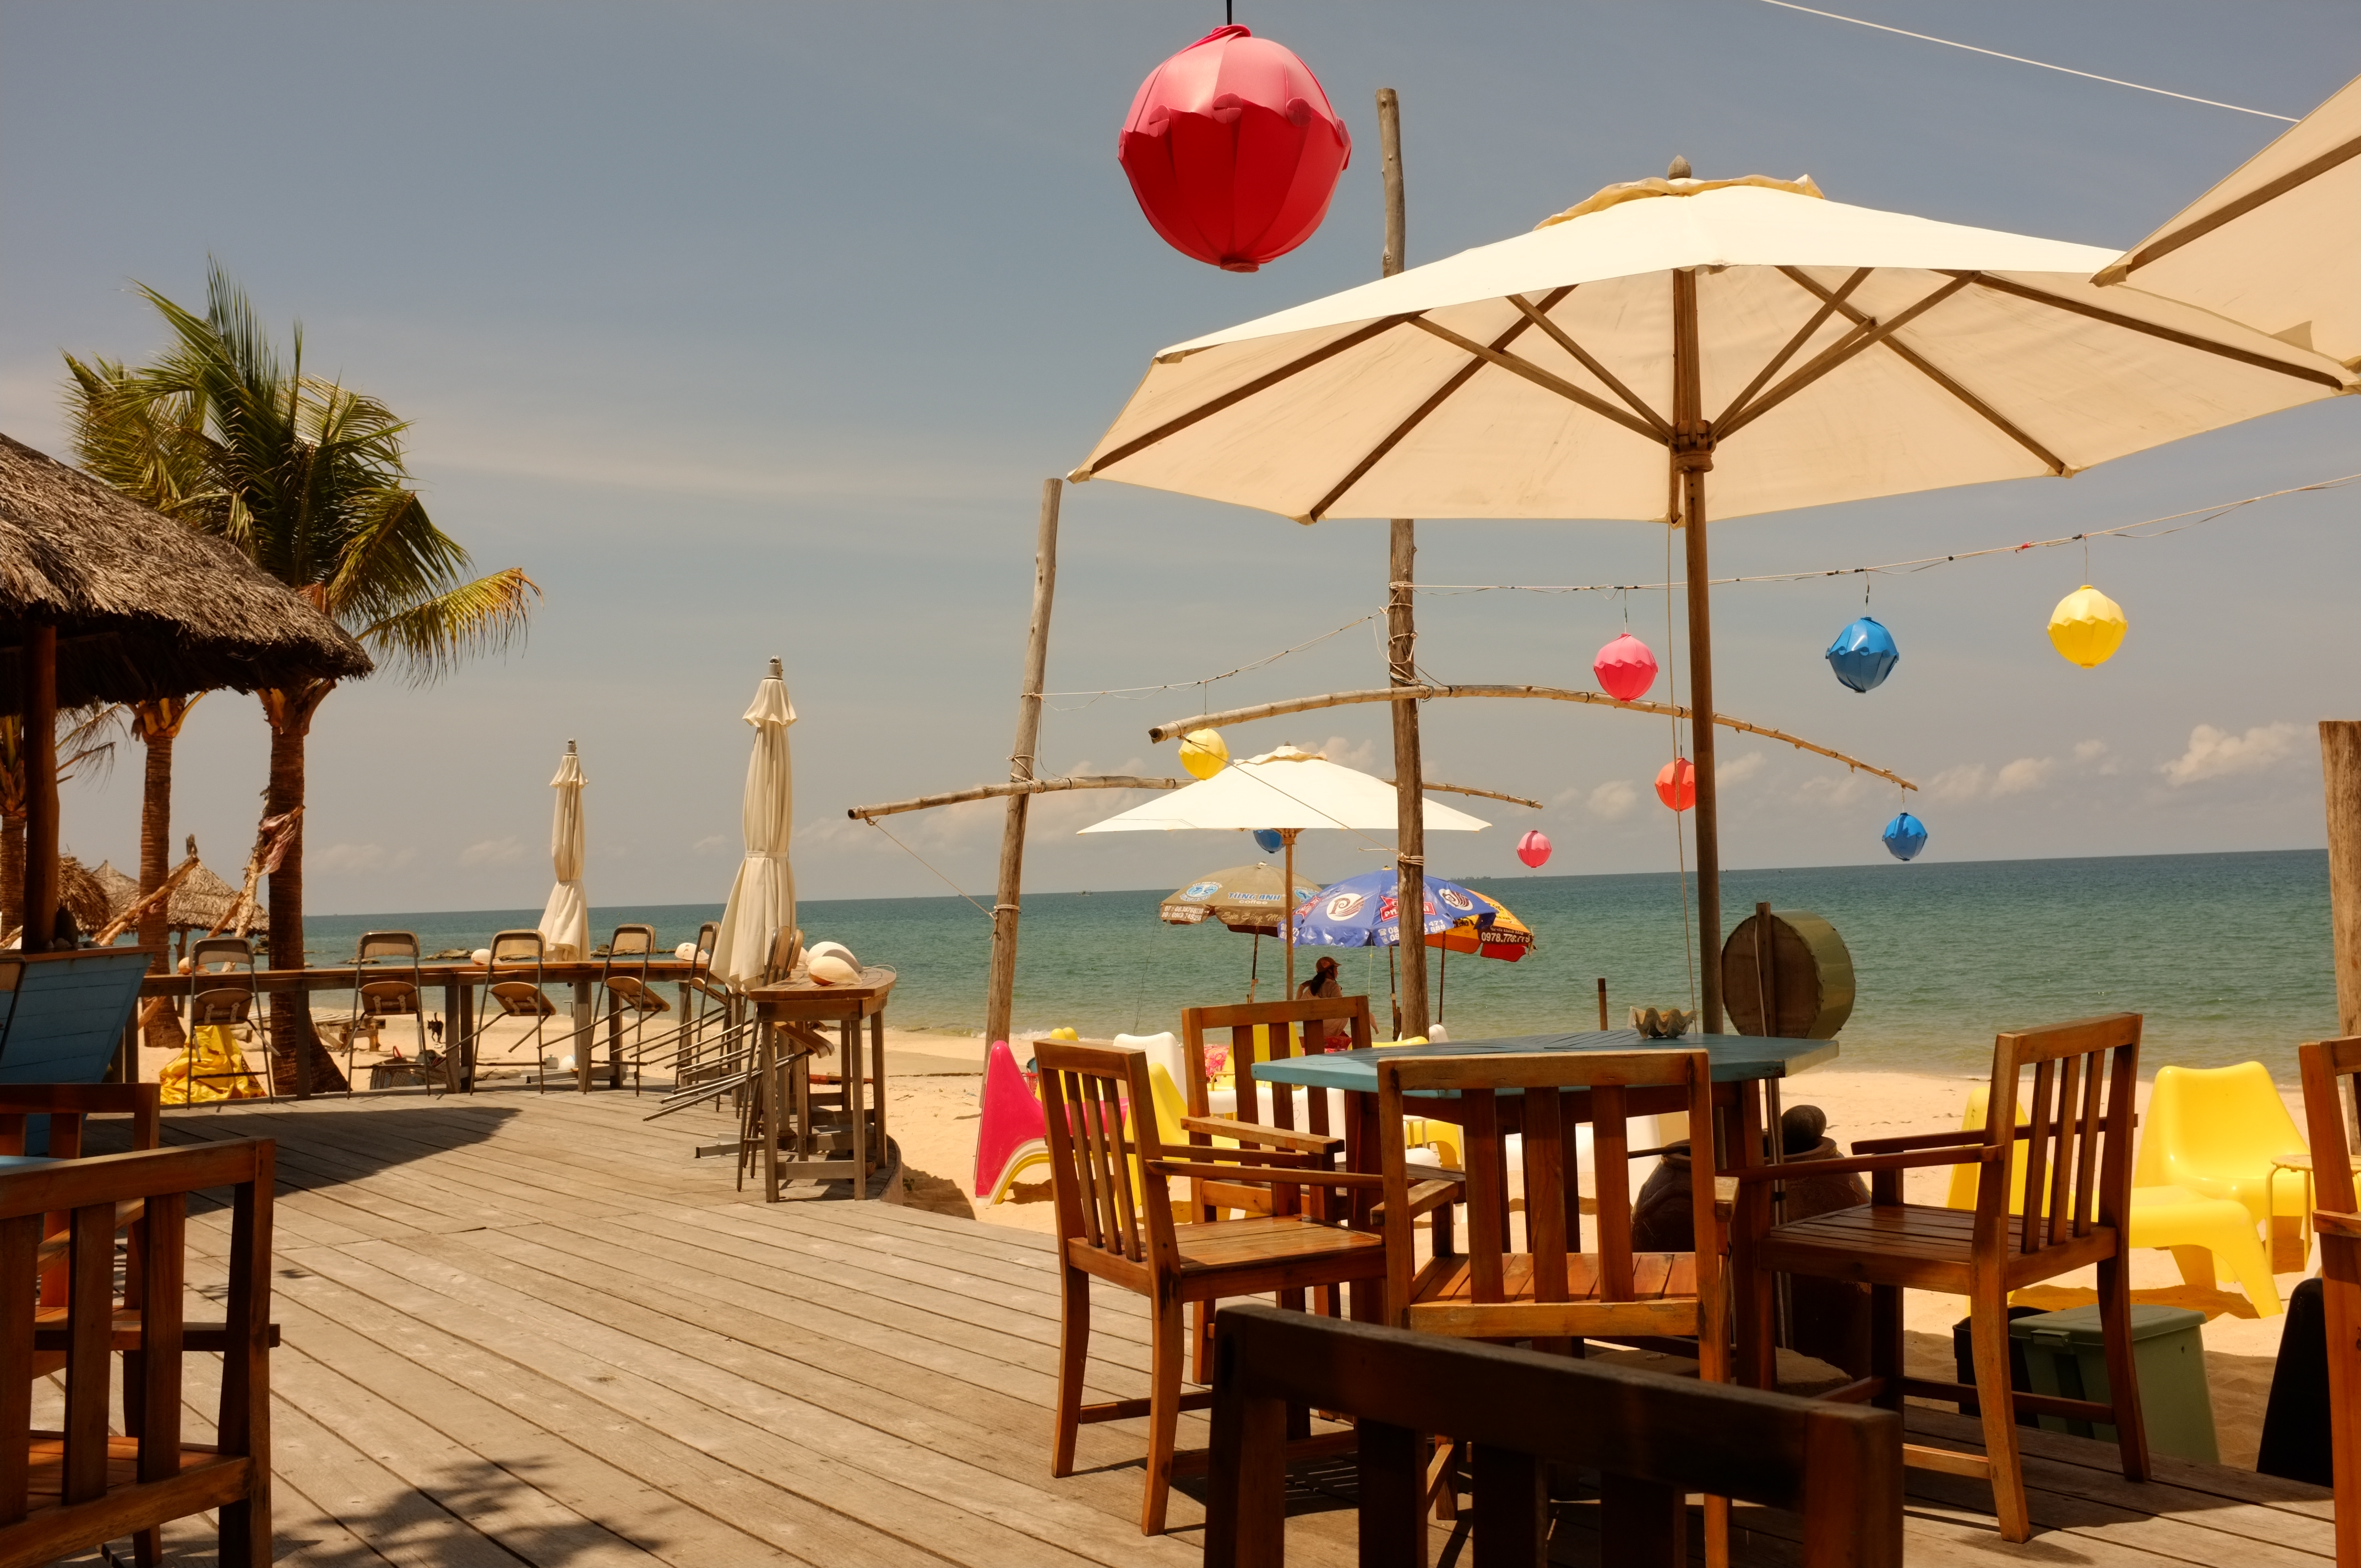
beach, restaurant, vacation, leisure, resort, vietnam, phu, quoc